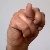
The image shows a hand gesture representing the letter 'N' in Indian Sign Language.